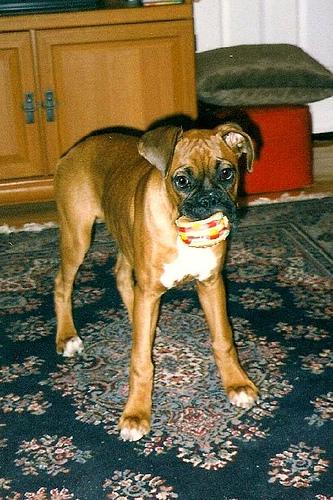
Breed: boxer